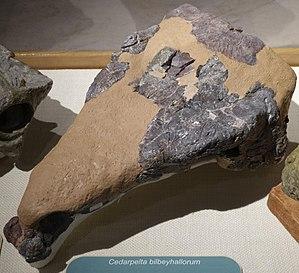
Cedarpelta est un genre éteint de dinosaures ankylosaures du Crétacé inférieur retrouvé en Amérique du Nord. Sa taille est estimée à environ sept mètres pour un poids de cinq tonnes. L'espèce type, Cedarpelta bilbeyhallorum, est nommée et décrite en 2001 par Kenneth Carpenter, James Kirkland, Donald Burge et John Bird.